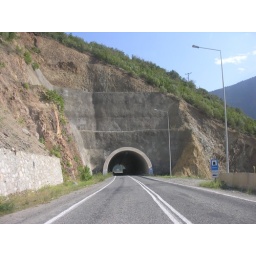
Artvin road in the mountains